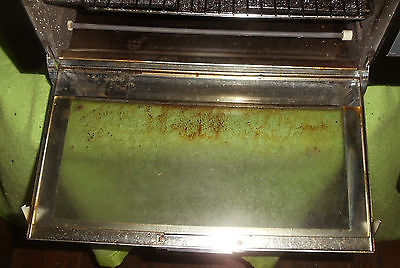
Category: toaster